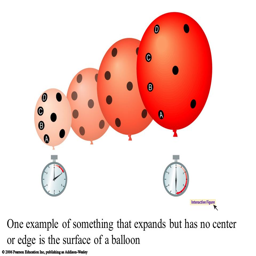
example of something that expands but has no center or edge is the surface of a balloon